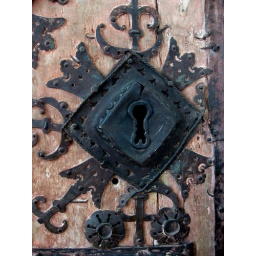
An old door that is thought to have been in use in an older wooden church in Hedemora